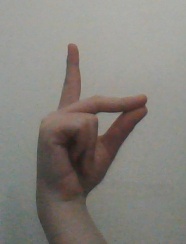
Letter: ta